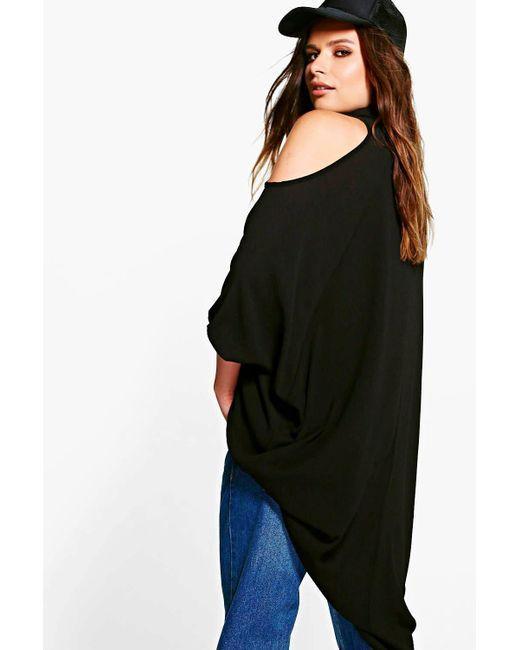
Schwarzes Top mit lockerer Passform aus Baumwolle für Damen